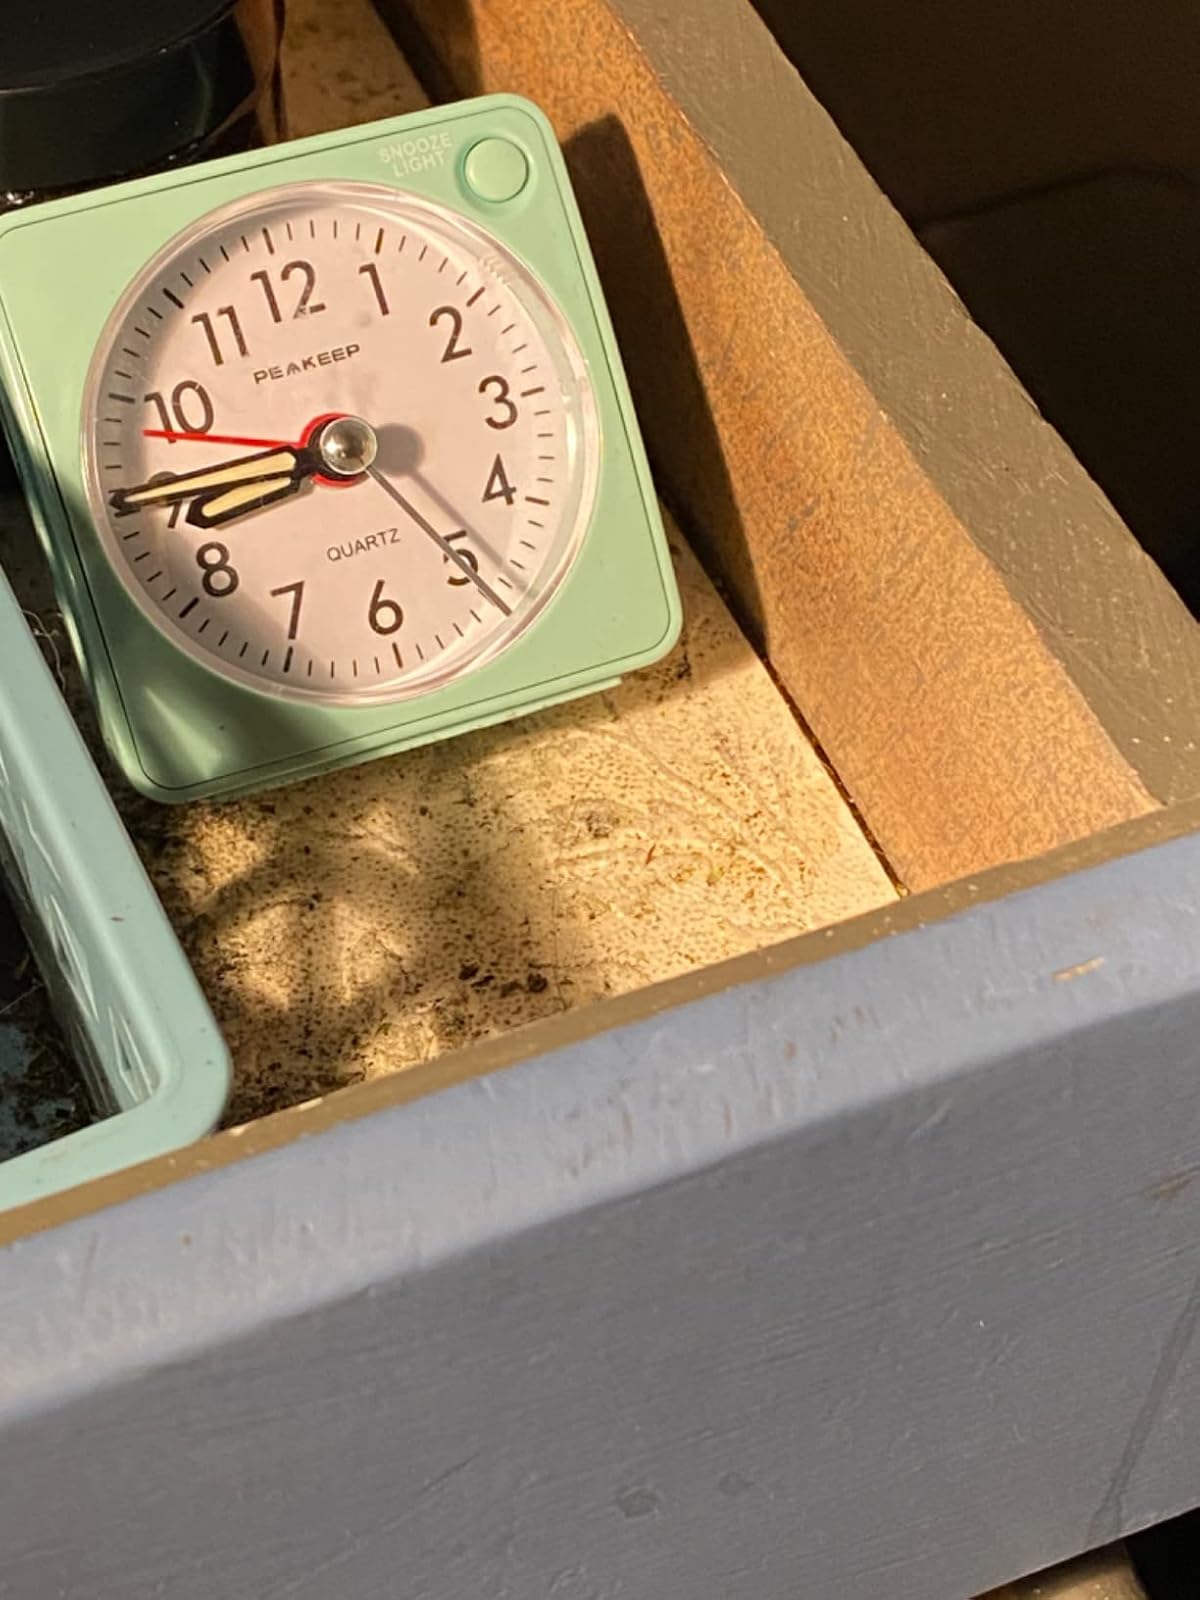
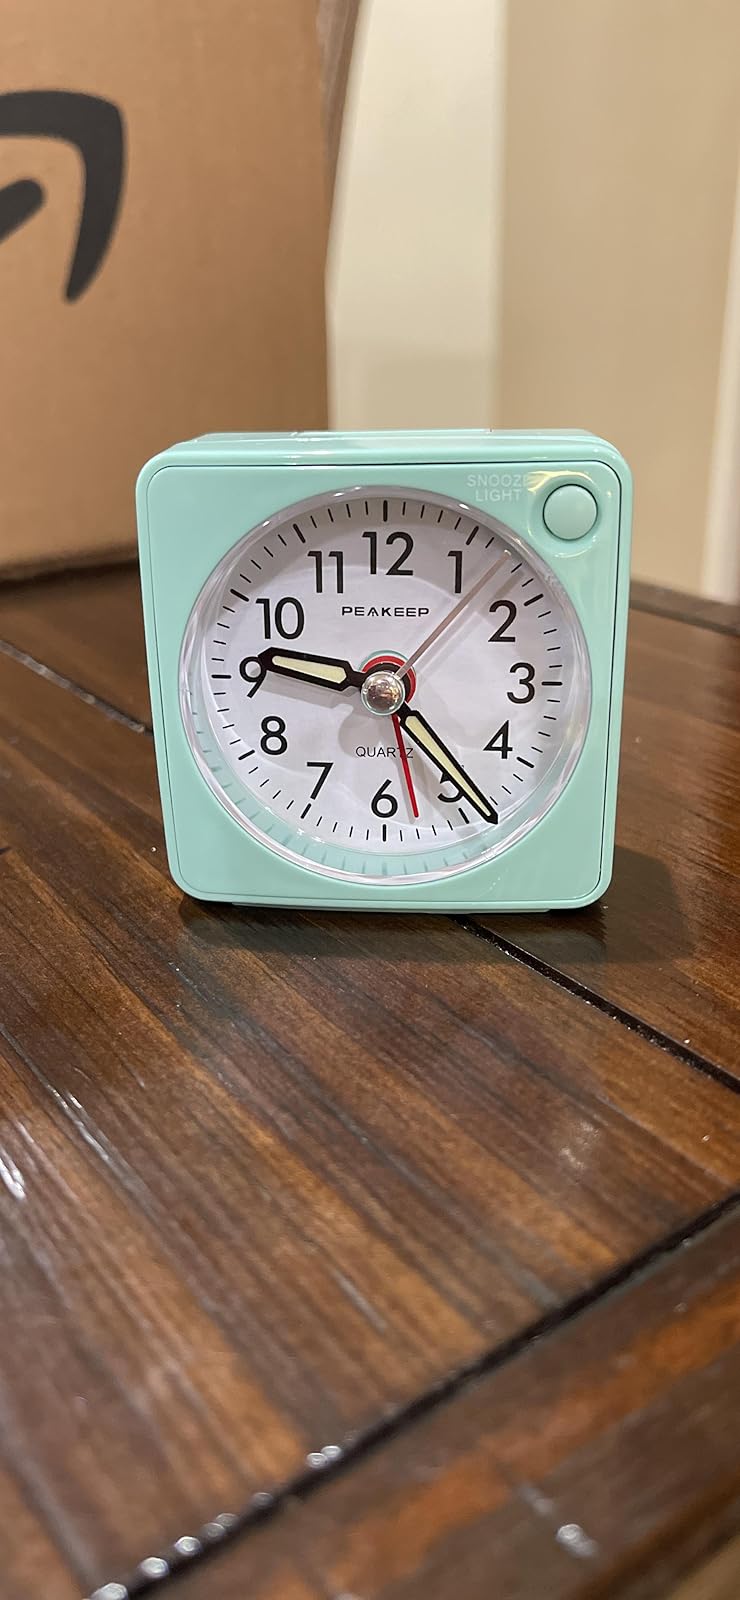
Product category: clock
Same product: yes